323d Expeditionary Operations Group

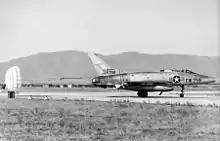
North American F-100A landing with drag chute

The group was redesignated the 323d Fighter-Bomber Group and activated at Bunker Hill Air Force Base, Indiana in August 1955. It initially trained with North American F-86F Sabres, these were quickly upgraded to the F-86H Sabre and then to the North American F-100 Super Sabre The 323d inactivated on 1 September 1957, when the base was transferred to Strategic Air Command.